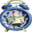
Label: clock